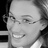
Emotion: happy